Miguel Reale Júnior

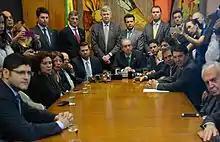
Jurist Miguel Reale Jr. and the daughter of Hélio Bicudo, Maria Bicudo, deliver the impeachment request against Dilma Rousseff to the then President of the Chamber of Deputies Eduardo Cunha.

In 2015, along with the jurists Hélio Bicudo and Janaína Paschoal, Reale filed an impeachment request against president Dilma Rousseff. The social movement pro-impeachment decided to join the request, which had the support of congressmen and part of the civil society, who filed a petition supporting the impeachment against the president. The request was voted on 17 April 2016 in an extraordinary session in the floor of the Chamber of Deputies, being approved with 367 votes of support, 137 against, 7 abstentions and 2 absences. On 31 August 2016, after three days of trial, the request was approved with 61 votes of support and 20 against, removing Rousseff from office.